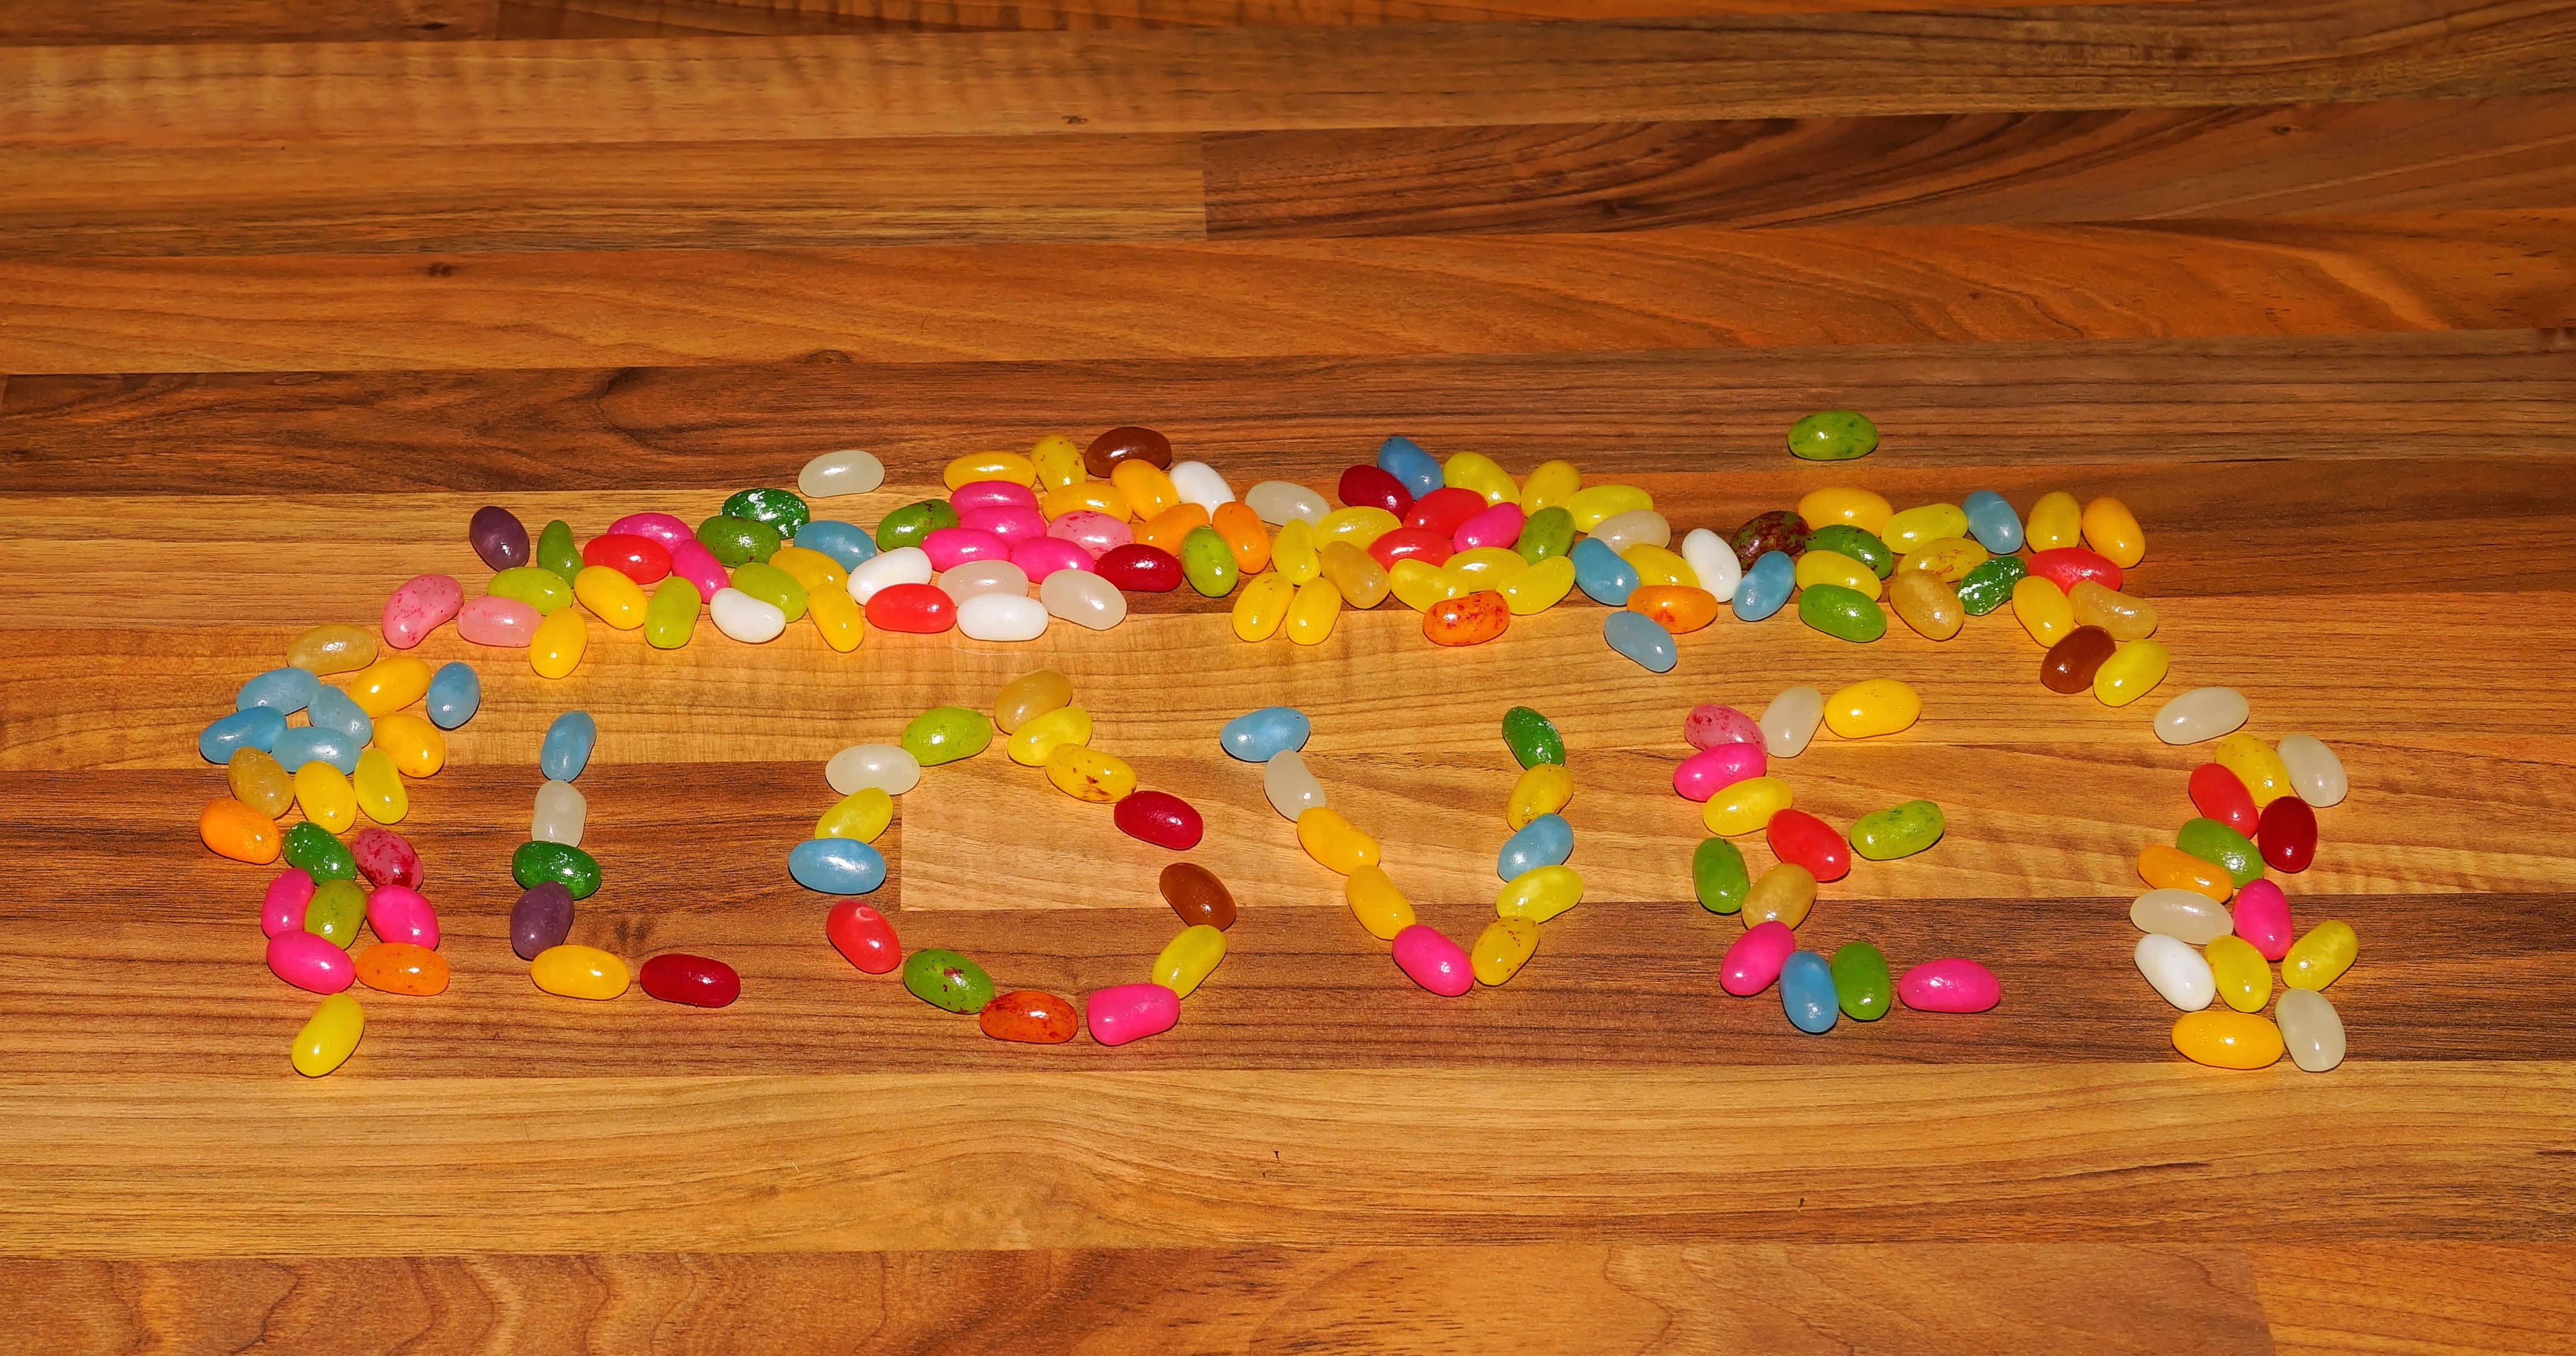
word, sweet, flower, love, decoration, food, color, colorful, dessert, eat, toy, delicious, temptation, pop, icing, candy, treat, delicacy, nibble, dental caries, jellybeans